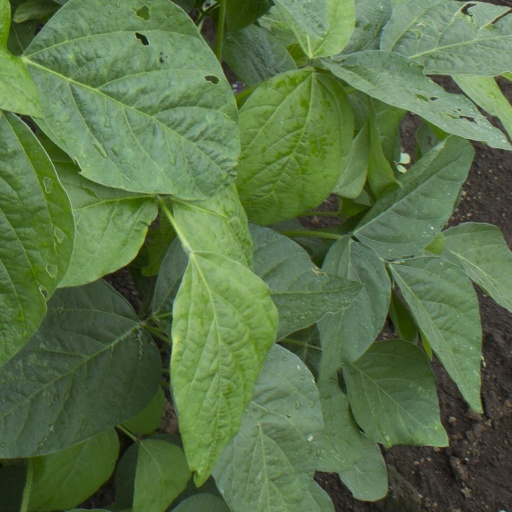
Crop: soybean